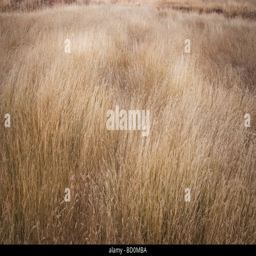
ancient open prairie of west on a cold morning beds and grasses cover much of the area